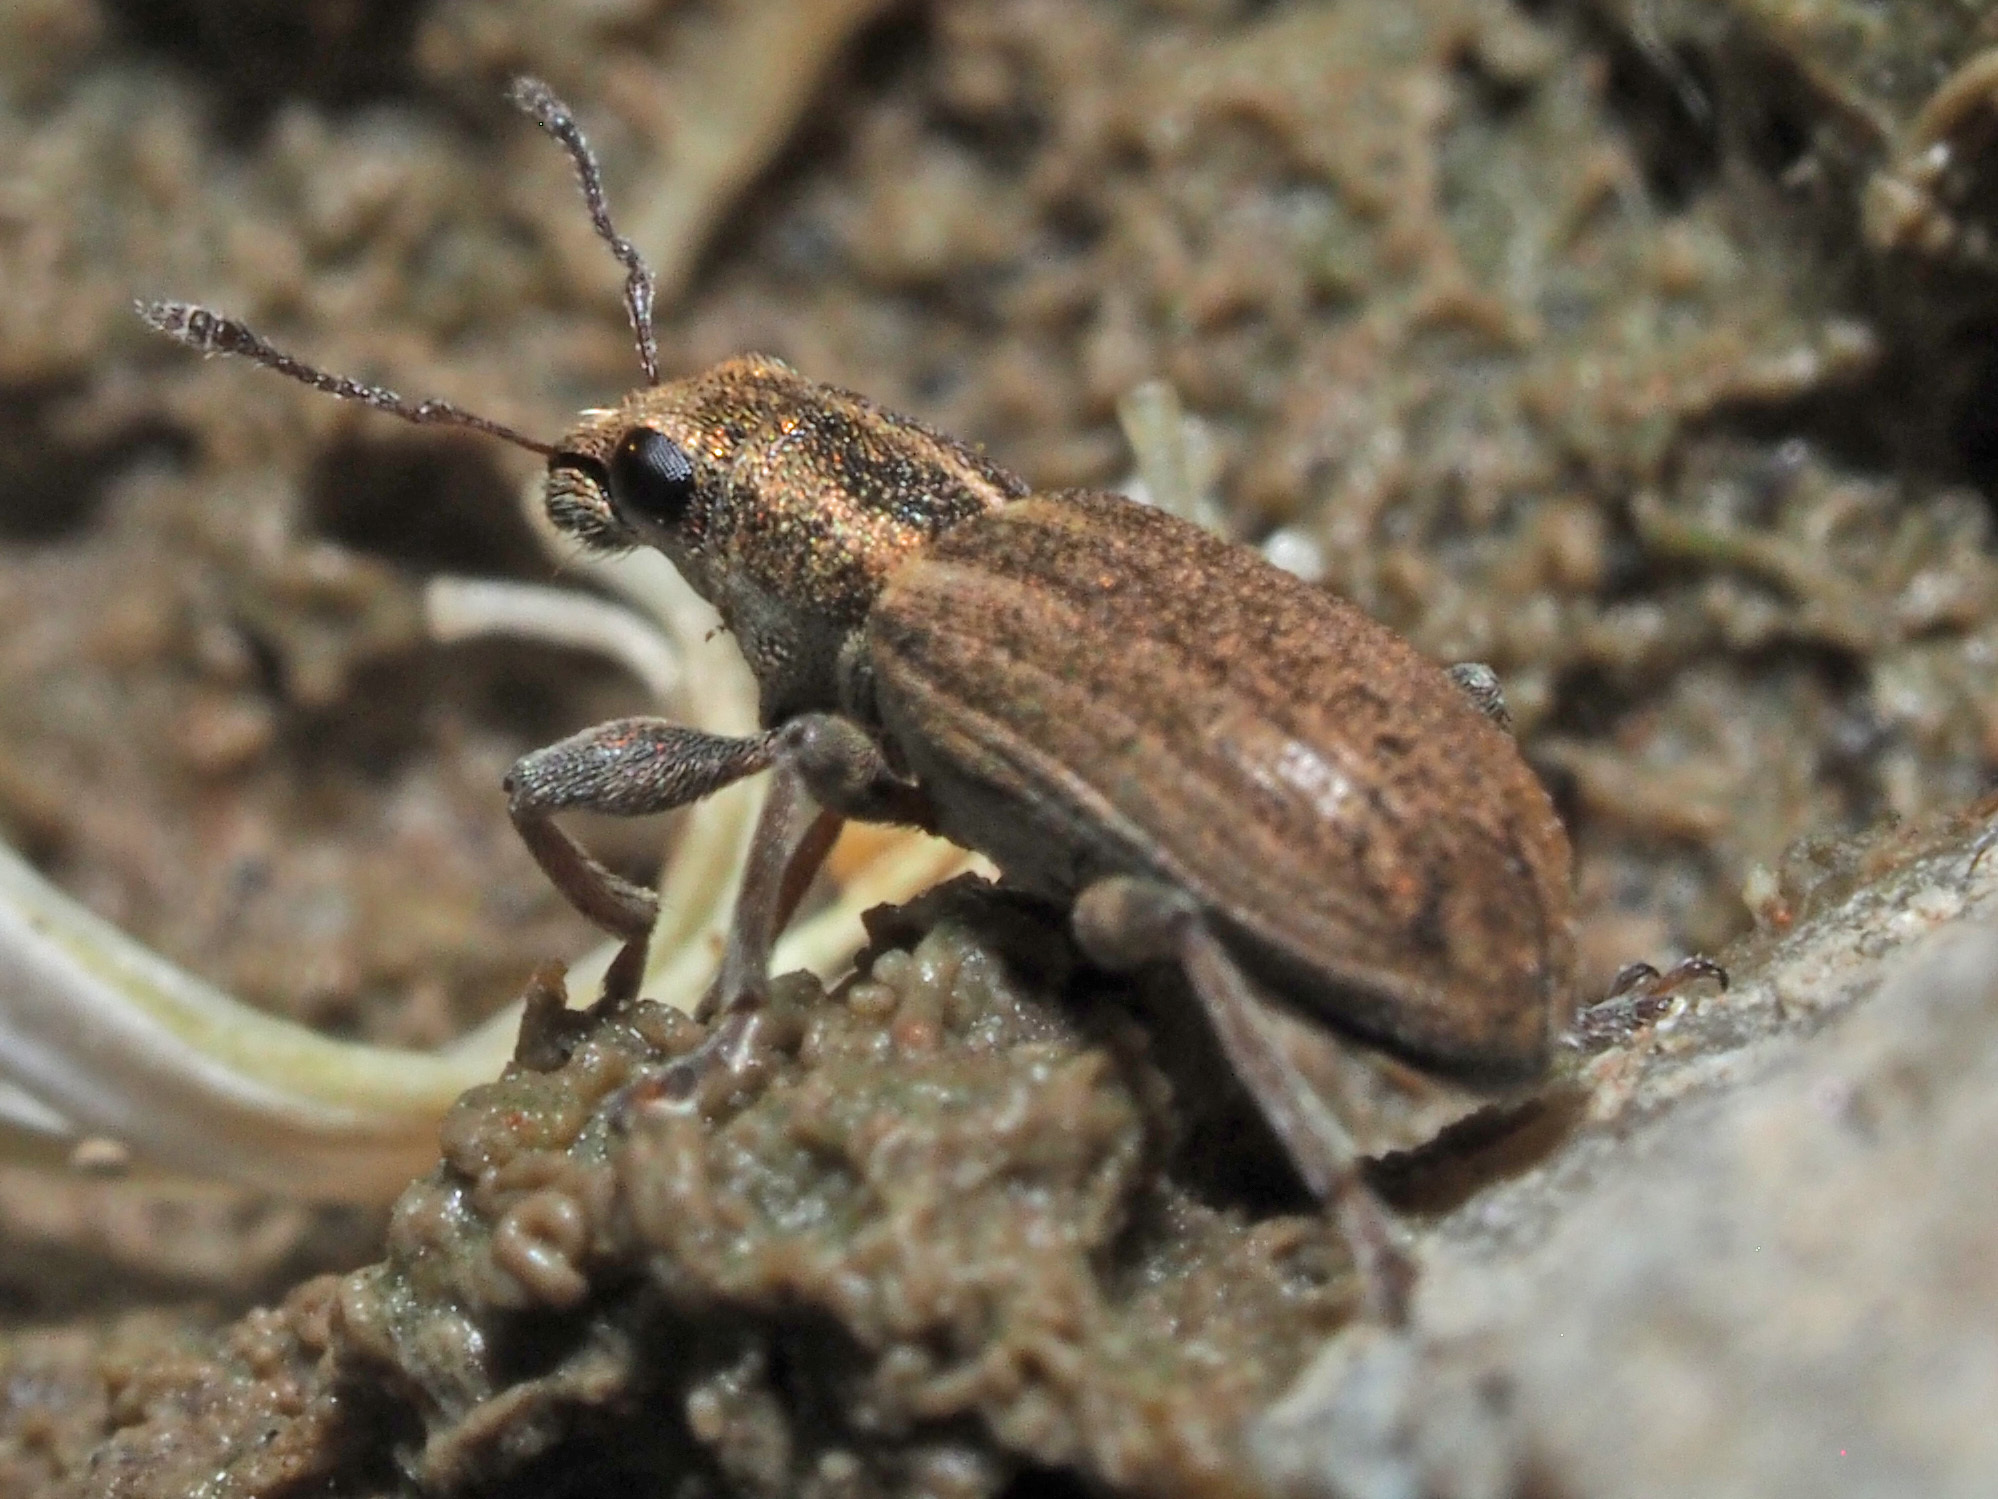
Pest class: pea_leaf_weevil